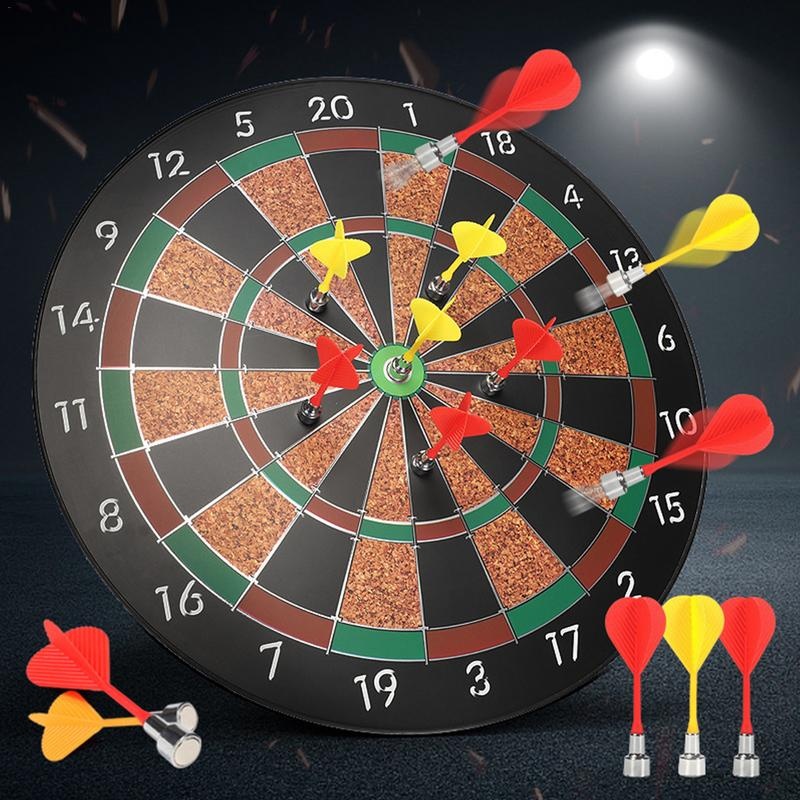
Magnetic Dart Board Set
SPECIFICATIONS is_customized: Yes Type: Darts Boards Model Number: Dart board Age: >8 Years
Brand: britevisions
Category: Sporting Goods > Indoor Games > Throwing Darts > Dartboards